Mamdouh Abdelrehim

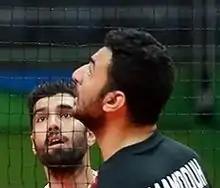
Abdelrehim (right) at the 2016 Olympics

Mamdouh Abdulmonaim Muhammad Abdelrehim (born 5 August 1989) is an Egyptian volleyball player. He was part of the Egypt men's national volleyball team at the 2014 FIVB Volleyball Men's World Championship and 2016 Summer Olympics.